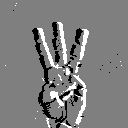
ASL letter: w